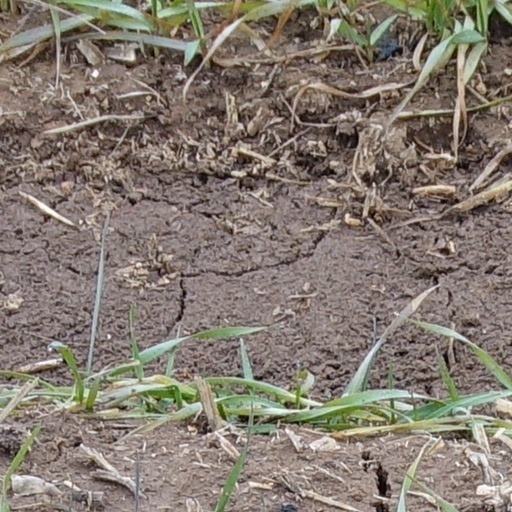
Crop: wheat